Thomas William Marshall (painter)

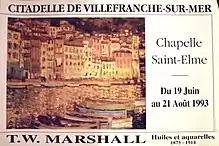
Exhibition poster "Thomas William Marshall", Villefranche-sur-Mer Citadelle, 1993.

Solo exhibition « Rétrospective Thomas William Marshall » (""Thomas William Marshall Retrospective"") of 18 paintings, organized at the Chapelle Saint Helme at Villefranche-sur-Mer. The exhibition catalogue was prefaced by Jacques Foucart, general curator at the Paintings Department of the Musée du Louvre. After the exhibition, the museum kept one painting within its public collection: « "Reflet (Villefranche)" » (Reflection, Villefranche, 1906).